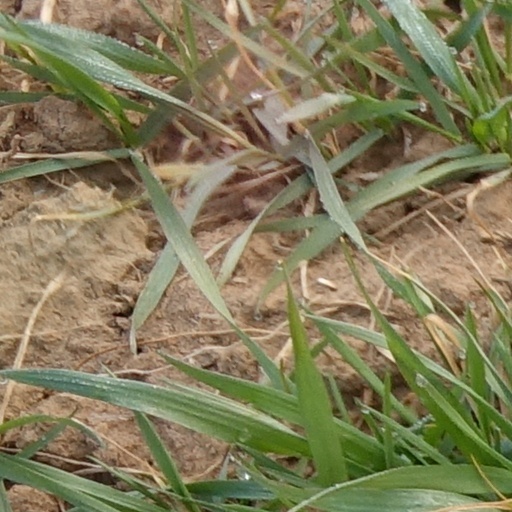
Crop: wheat